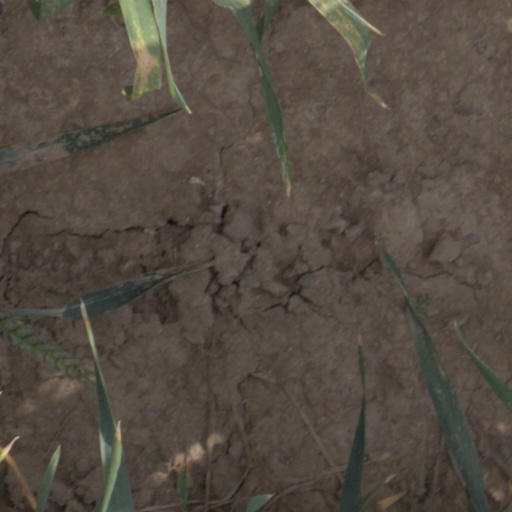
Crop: wheat